Bakhmut

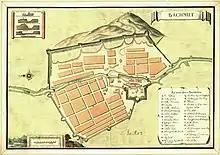
Historical map of Bakhmut and its fortifications

Although there is evidence of prior settlement in 1556, the first official mention of Bakhmut dates from 1571, when Ivan the Terrible, in order to protect the southern border of the Russian state from Crimean–Nogai slave raids, ordered the creation of border fortifications along the Aidar and Siverskyi Donets rivers. The settlement was described then as a guard-fort ("storozha") named after the nearby Bakhmutka River, a tributary of the Siverskyi Donets, and located at the mouth of a stream called the Chornyi Zherebets.